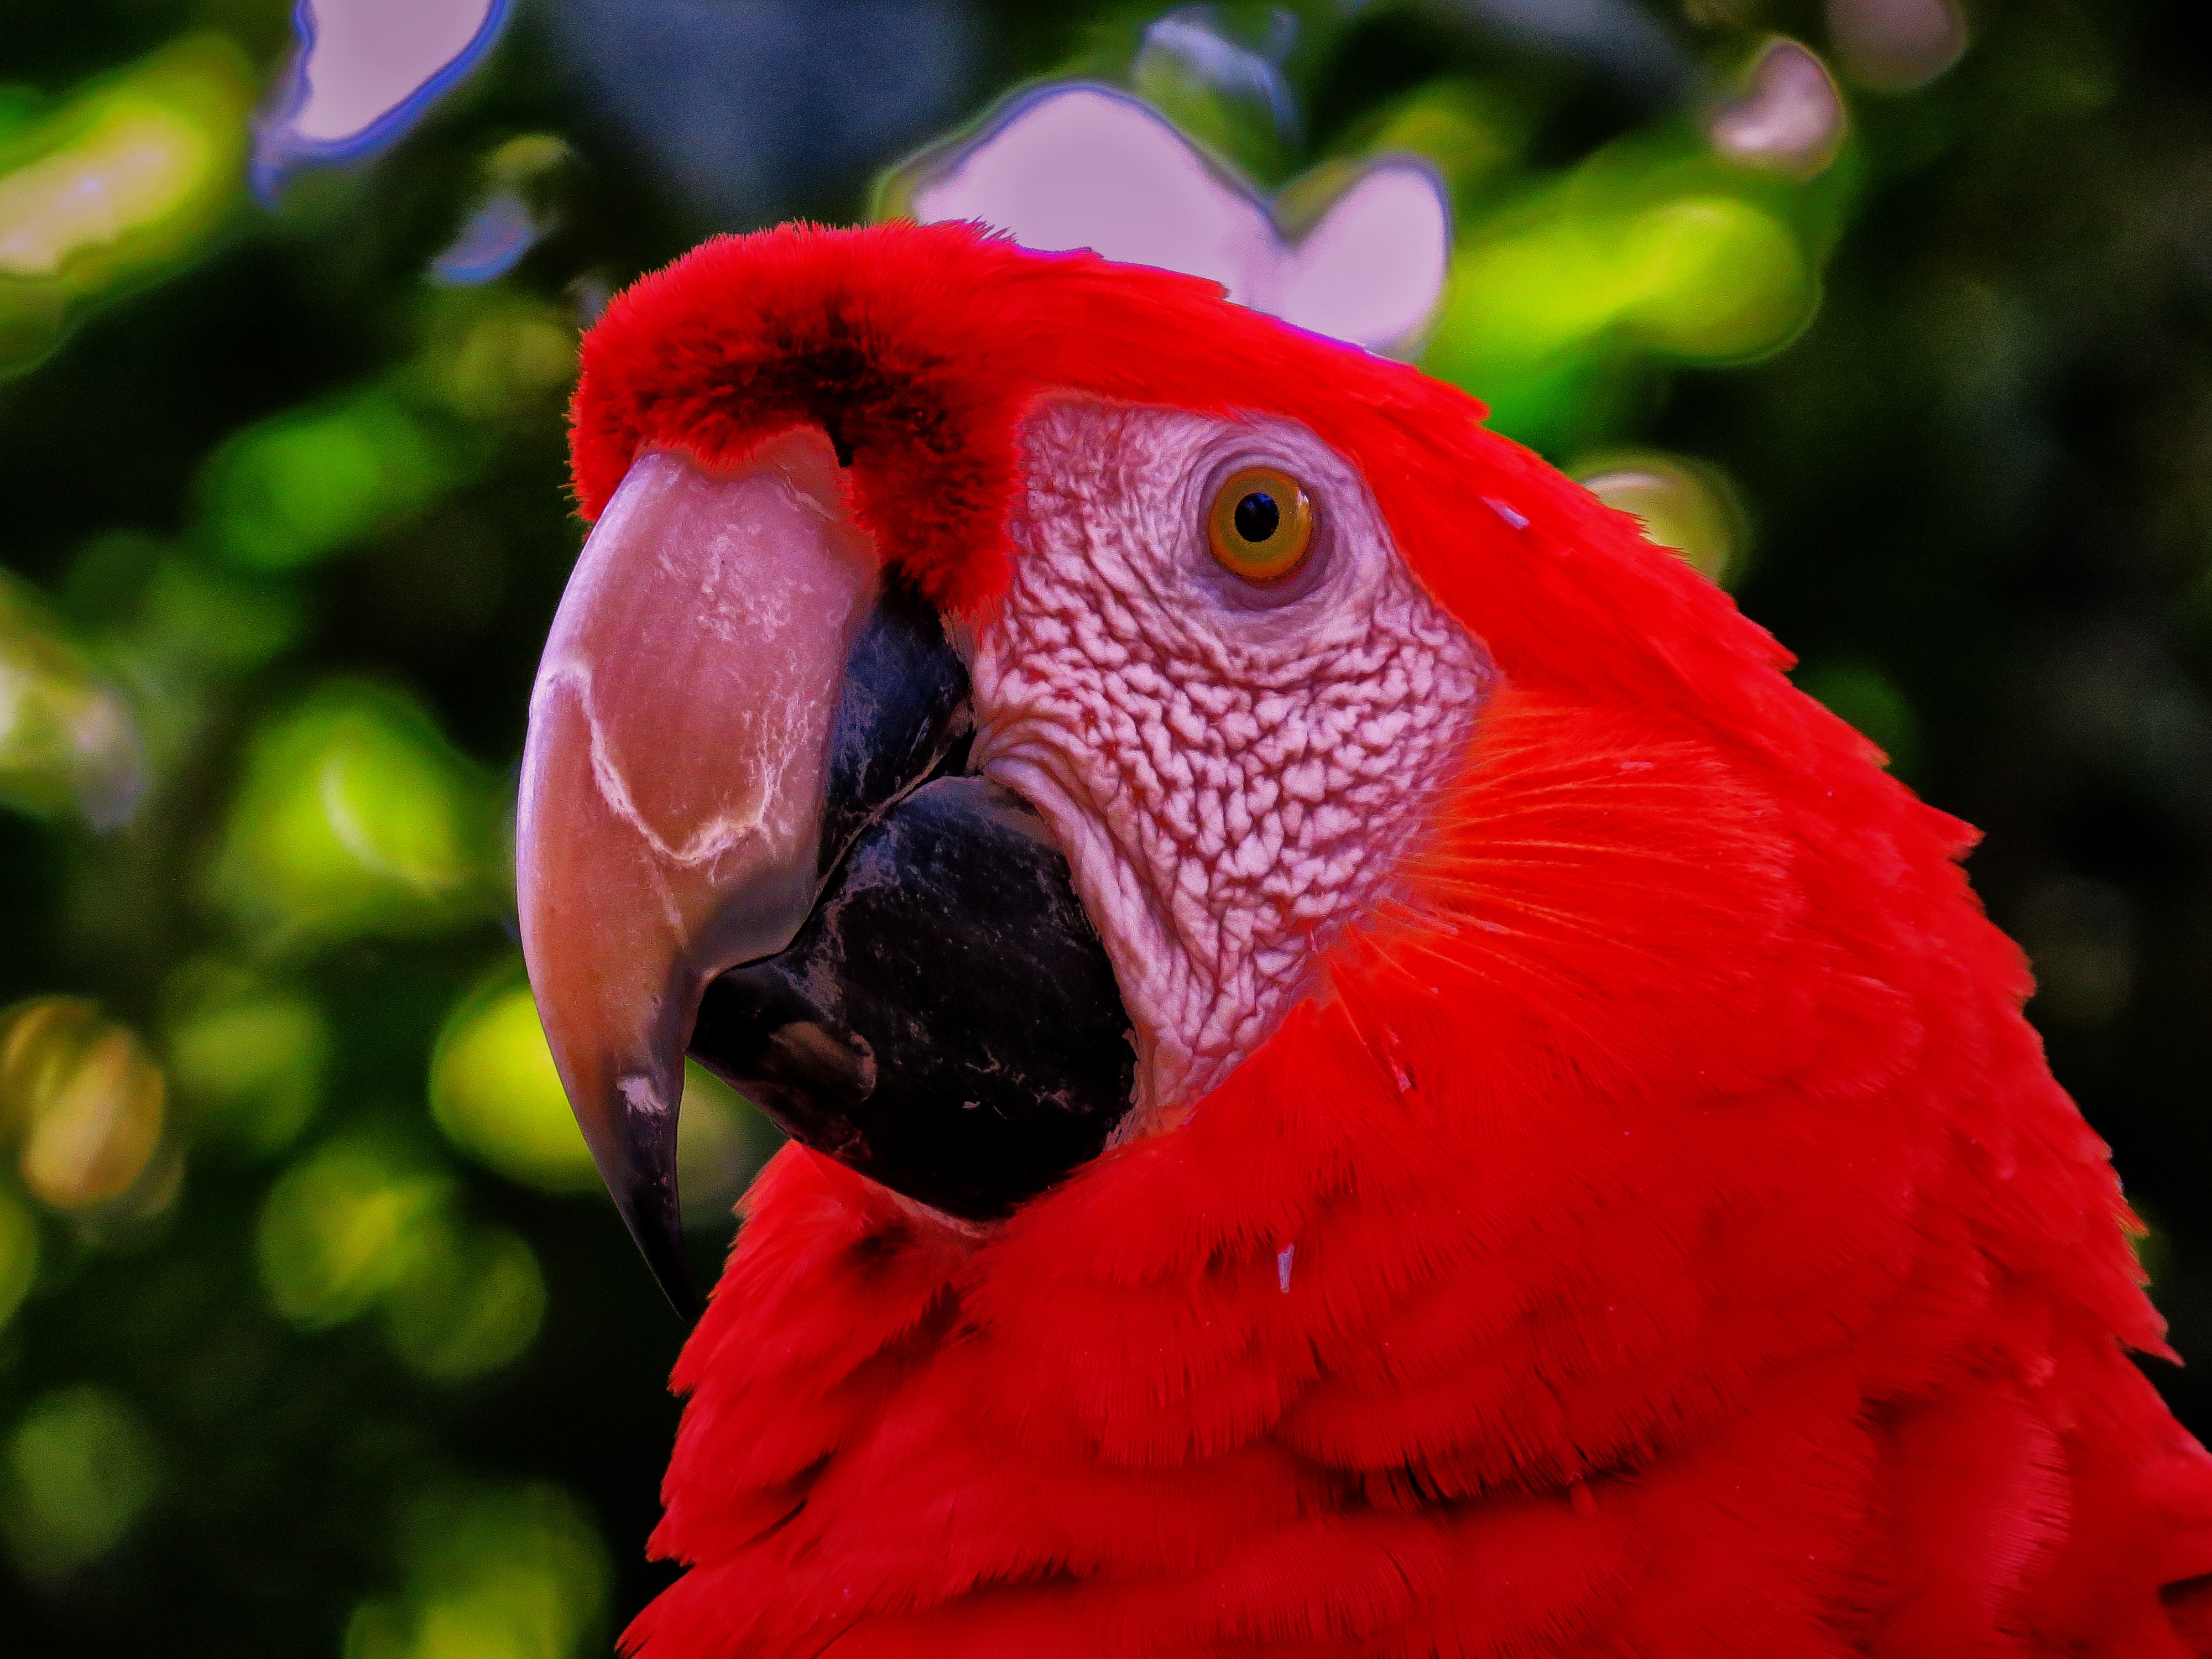
nature, bird, flower, animal, wild, red, beak, tropical, feather, avian, fauna, lorikeet, macaw, close up, bright, vertebrate, parrot